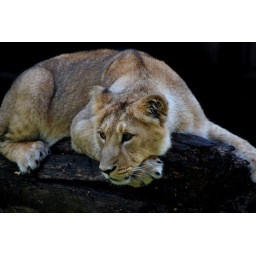
This somewhat older lion cub, was resting on one of the tree trunks, hanging over the water. A real beauty.